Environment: lab
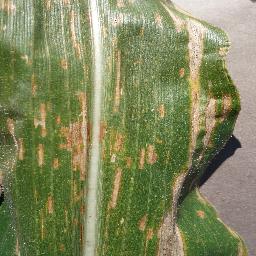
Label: gray_leaf_spot